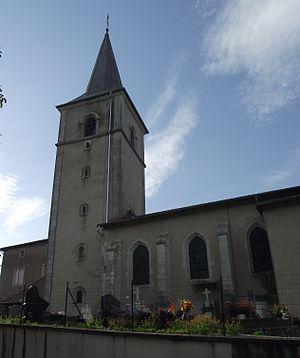
Église de Houdreville vue du coté droit
Houdreville est une commune française située dans le canton de Meine au Saintois, au cœur du pays du Saintois, dans le département de Meurthe-et-Moselle en région Grand Est.